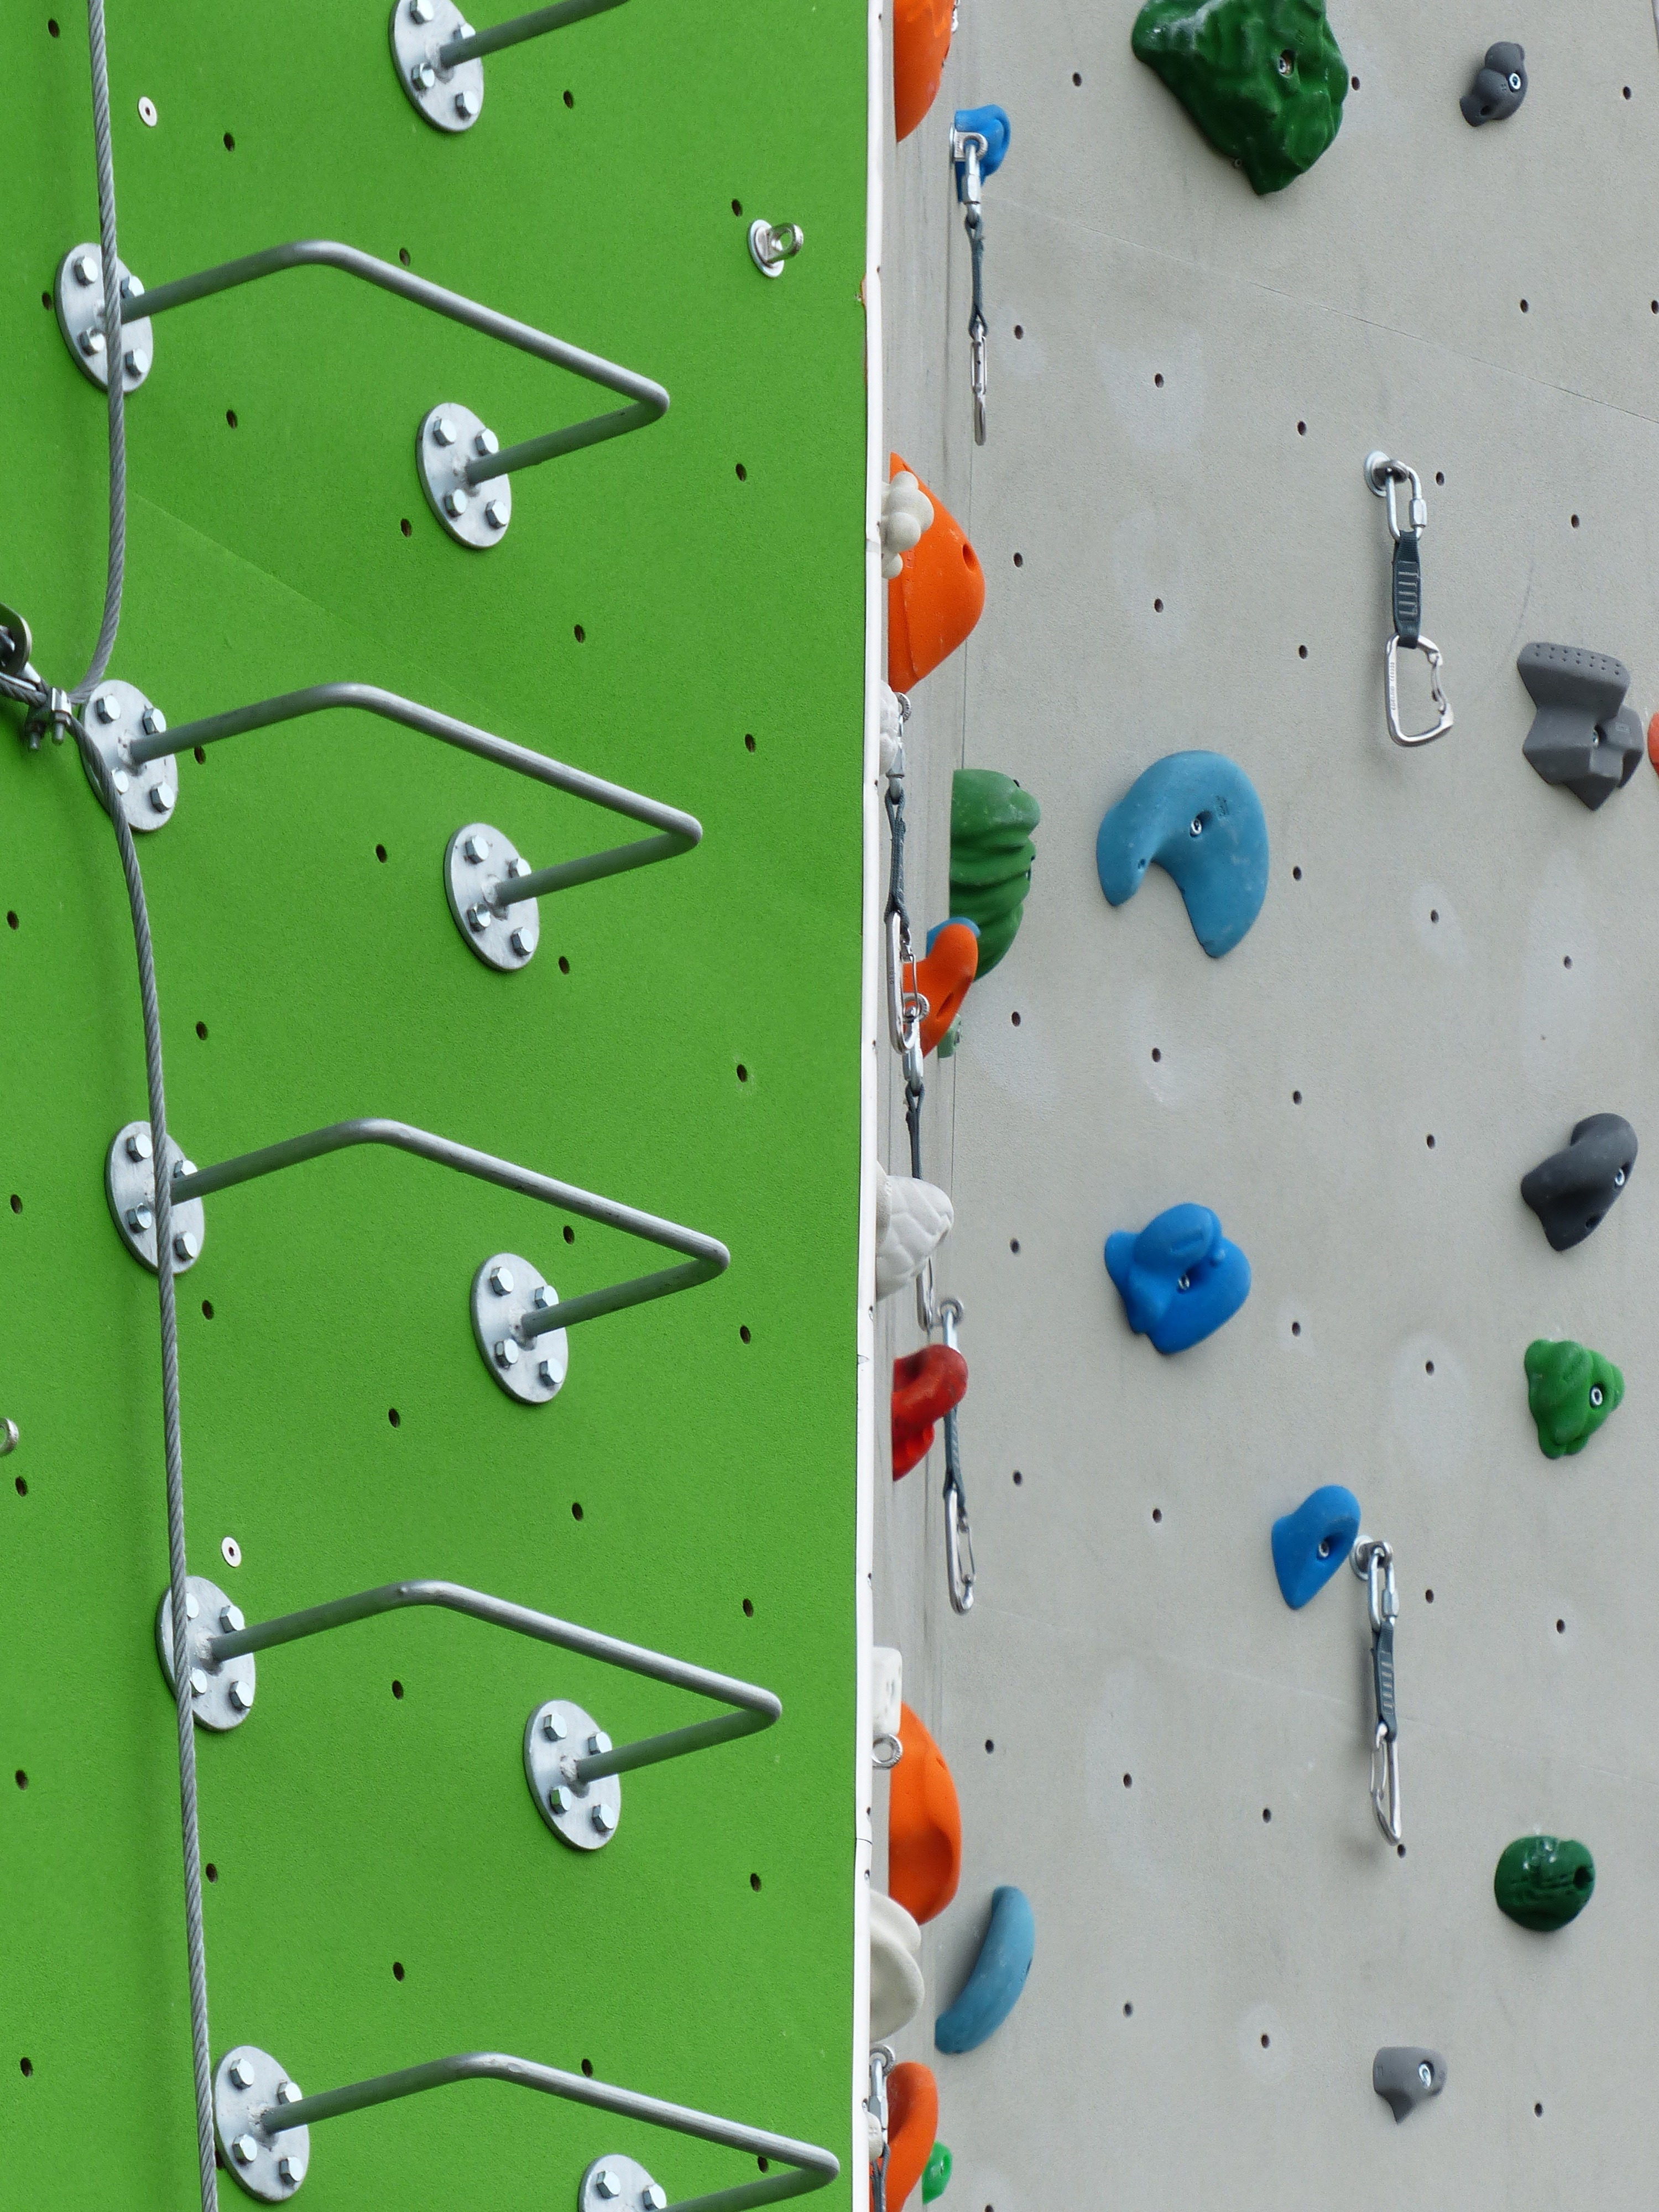
leaf, recreation, pattern, green, high, climbing, climber, steep, climb, sports, artifice, artificial, games, perpendicular, climbing wall, climbing hall, climbing holds, climbing routes, artificial climbing wall, step ladder, step treads